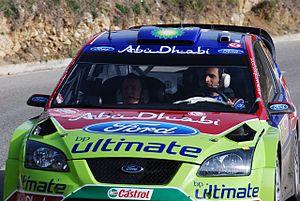
Sheikh Khalid bin Faisal bin Sultan Al Qassimi, né le 18 février 1972 à Abu Dhabi, est un pilote de rallyes des Émirats arabes unis.